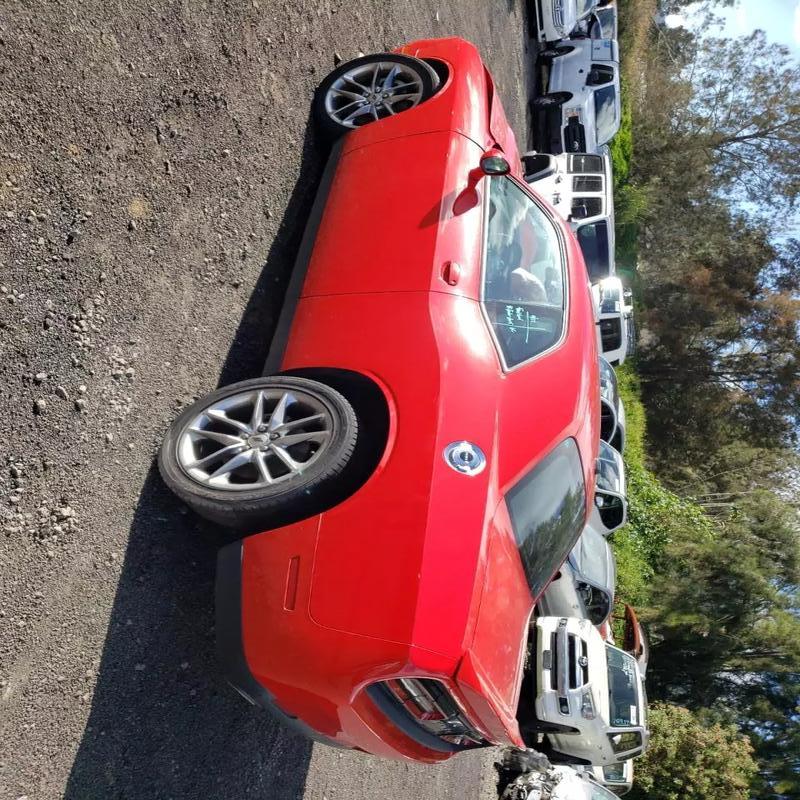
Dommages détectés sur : capot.
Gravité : mineur